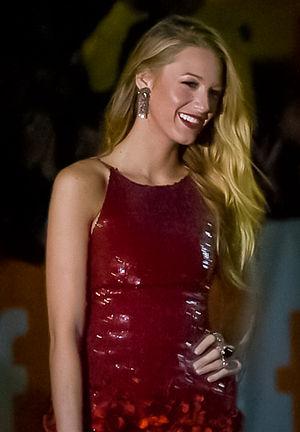
Cet article présente la quatrième saison de la série télévisée Gossip Girl.
Blake Ellender Brown Reynolds dite Blake Lively, née le 25 août 1987 à Los Angeles, est une actrice et mannequin américaine.